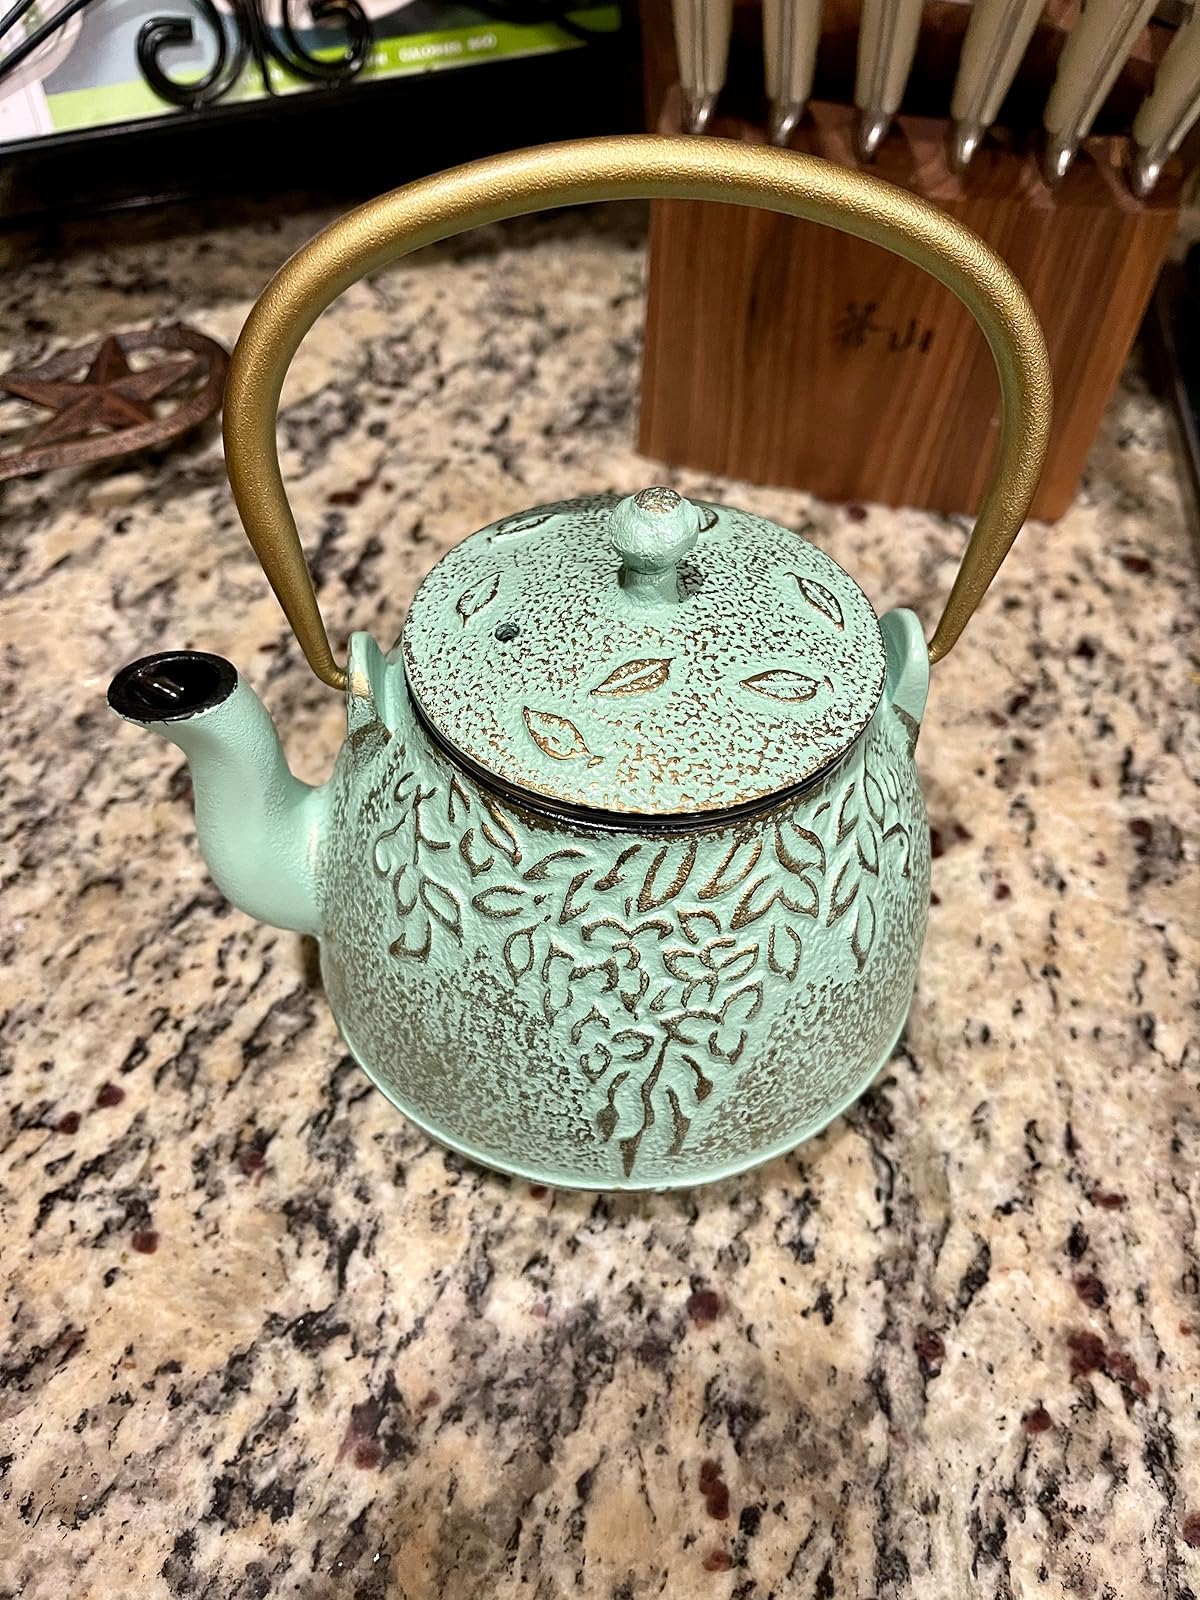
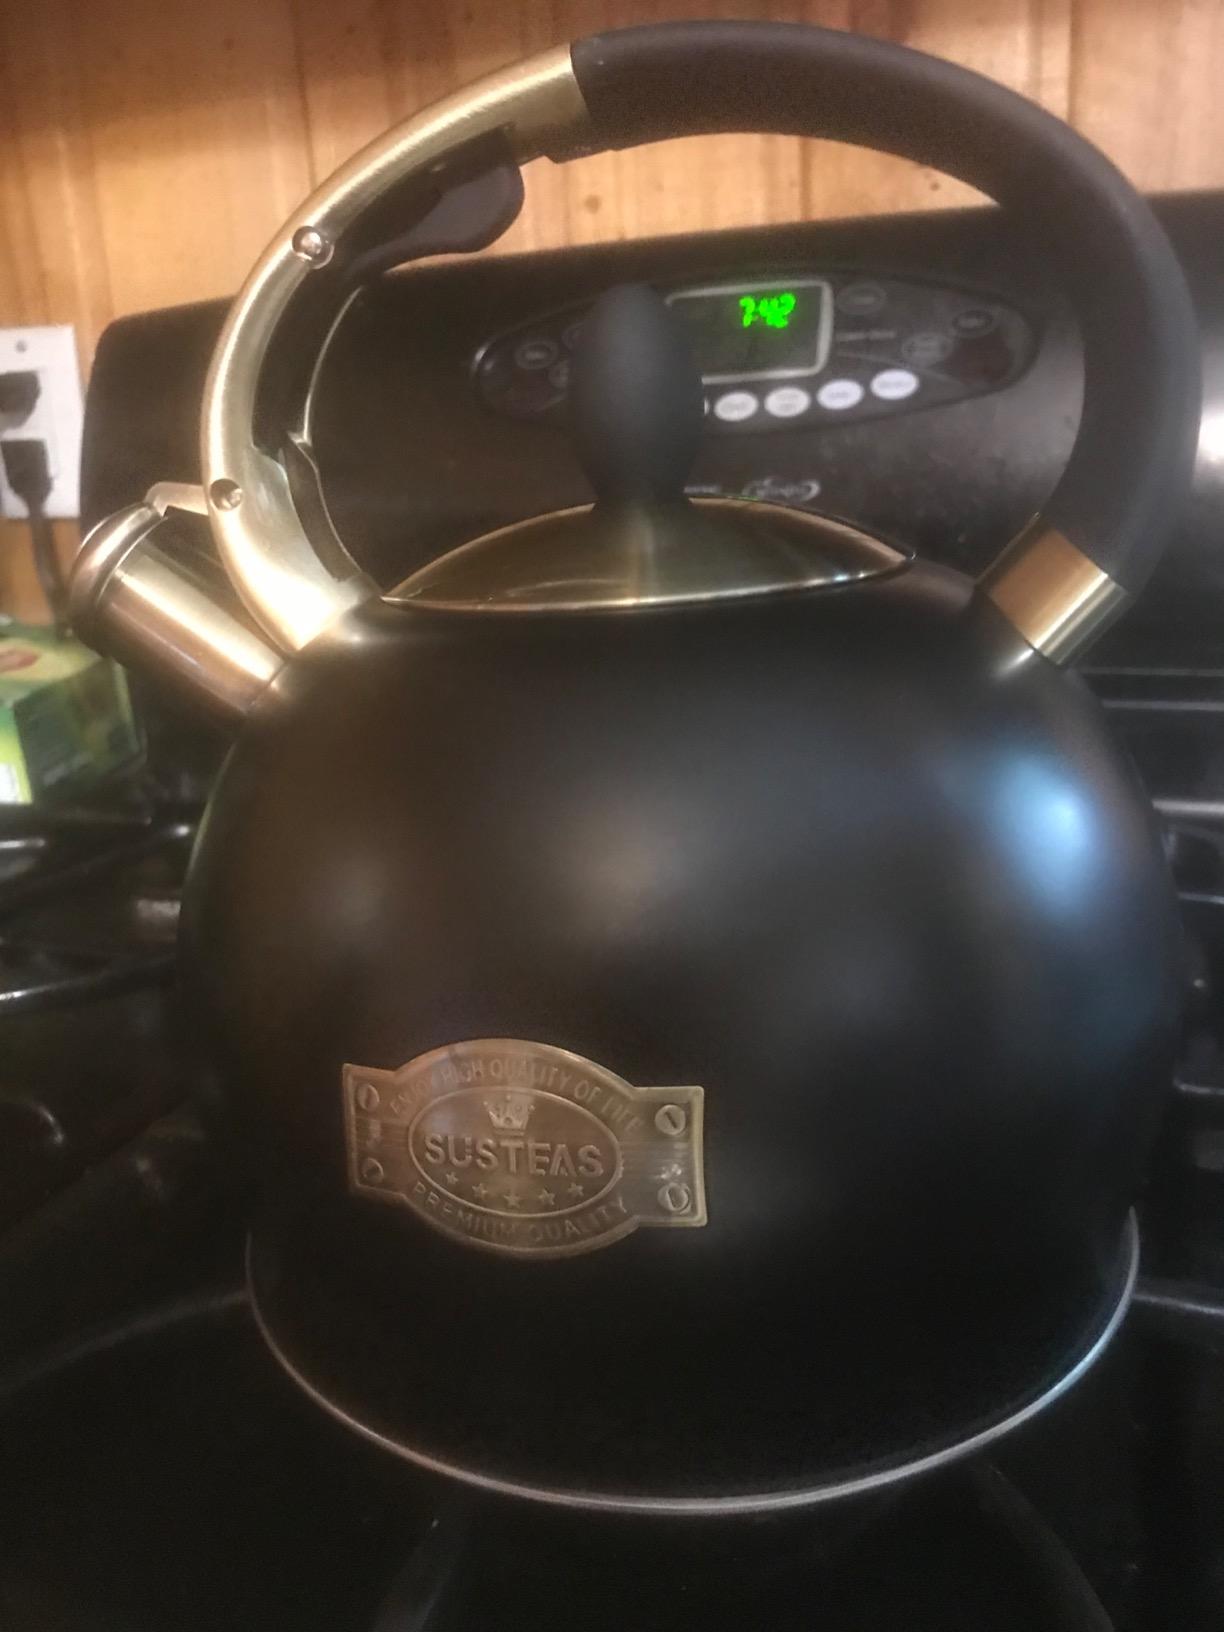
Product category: items_kettle
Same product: no